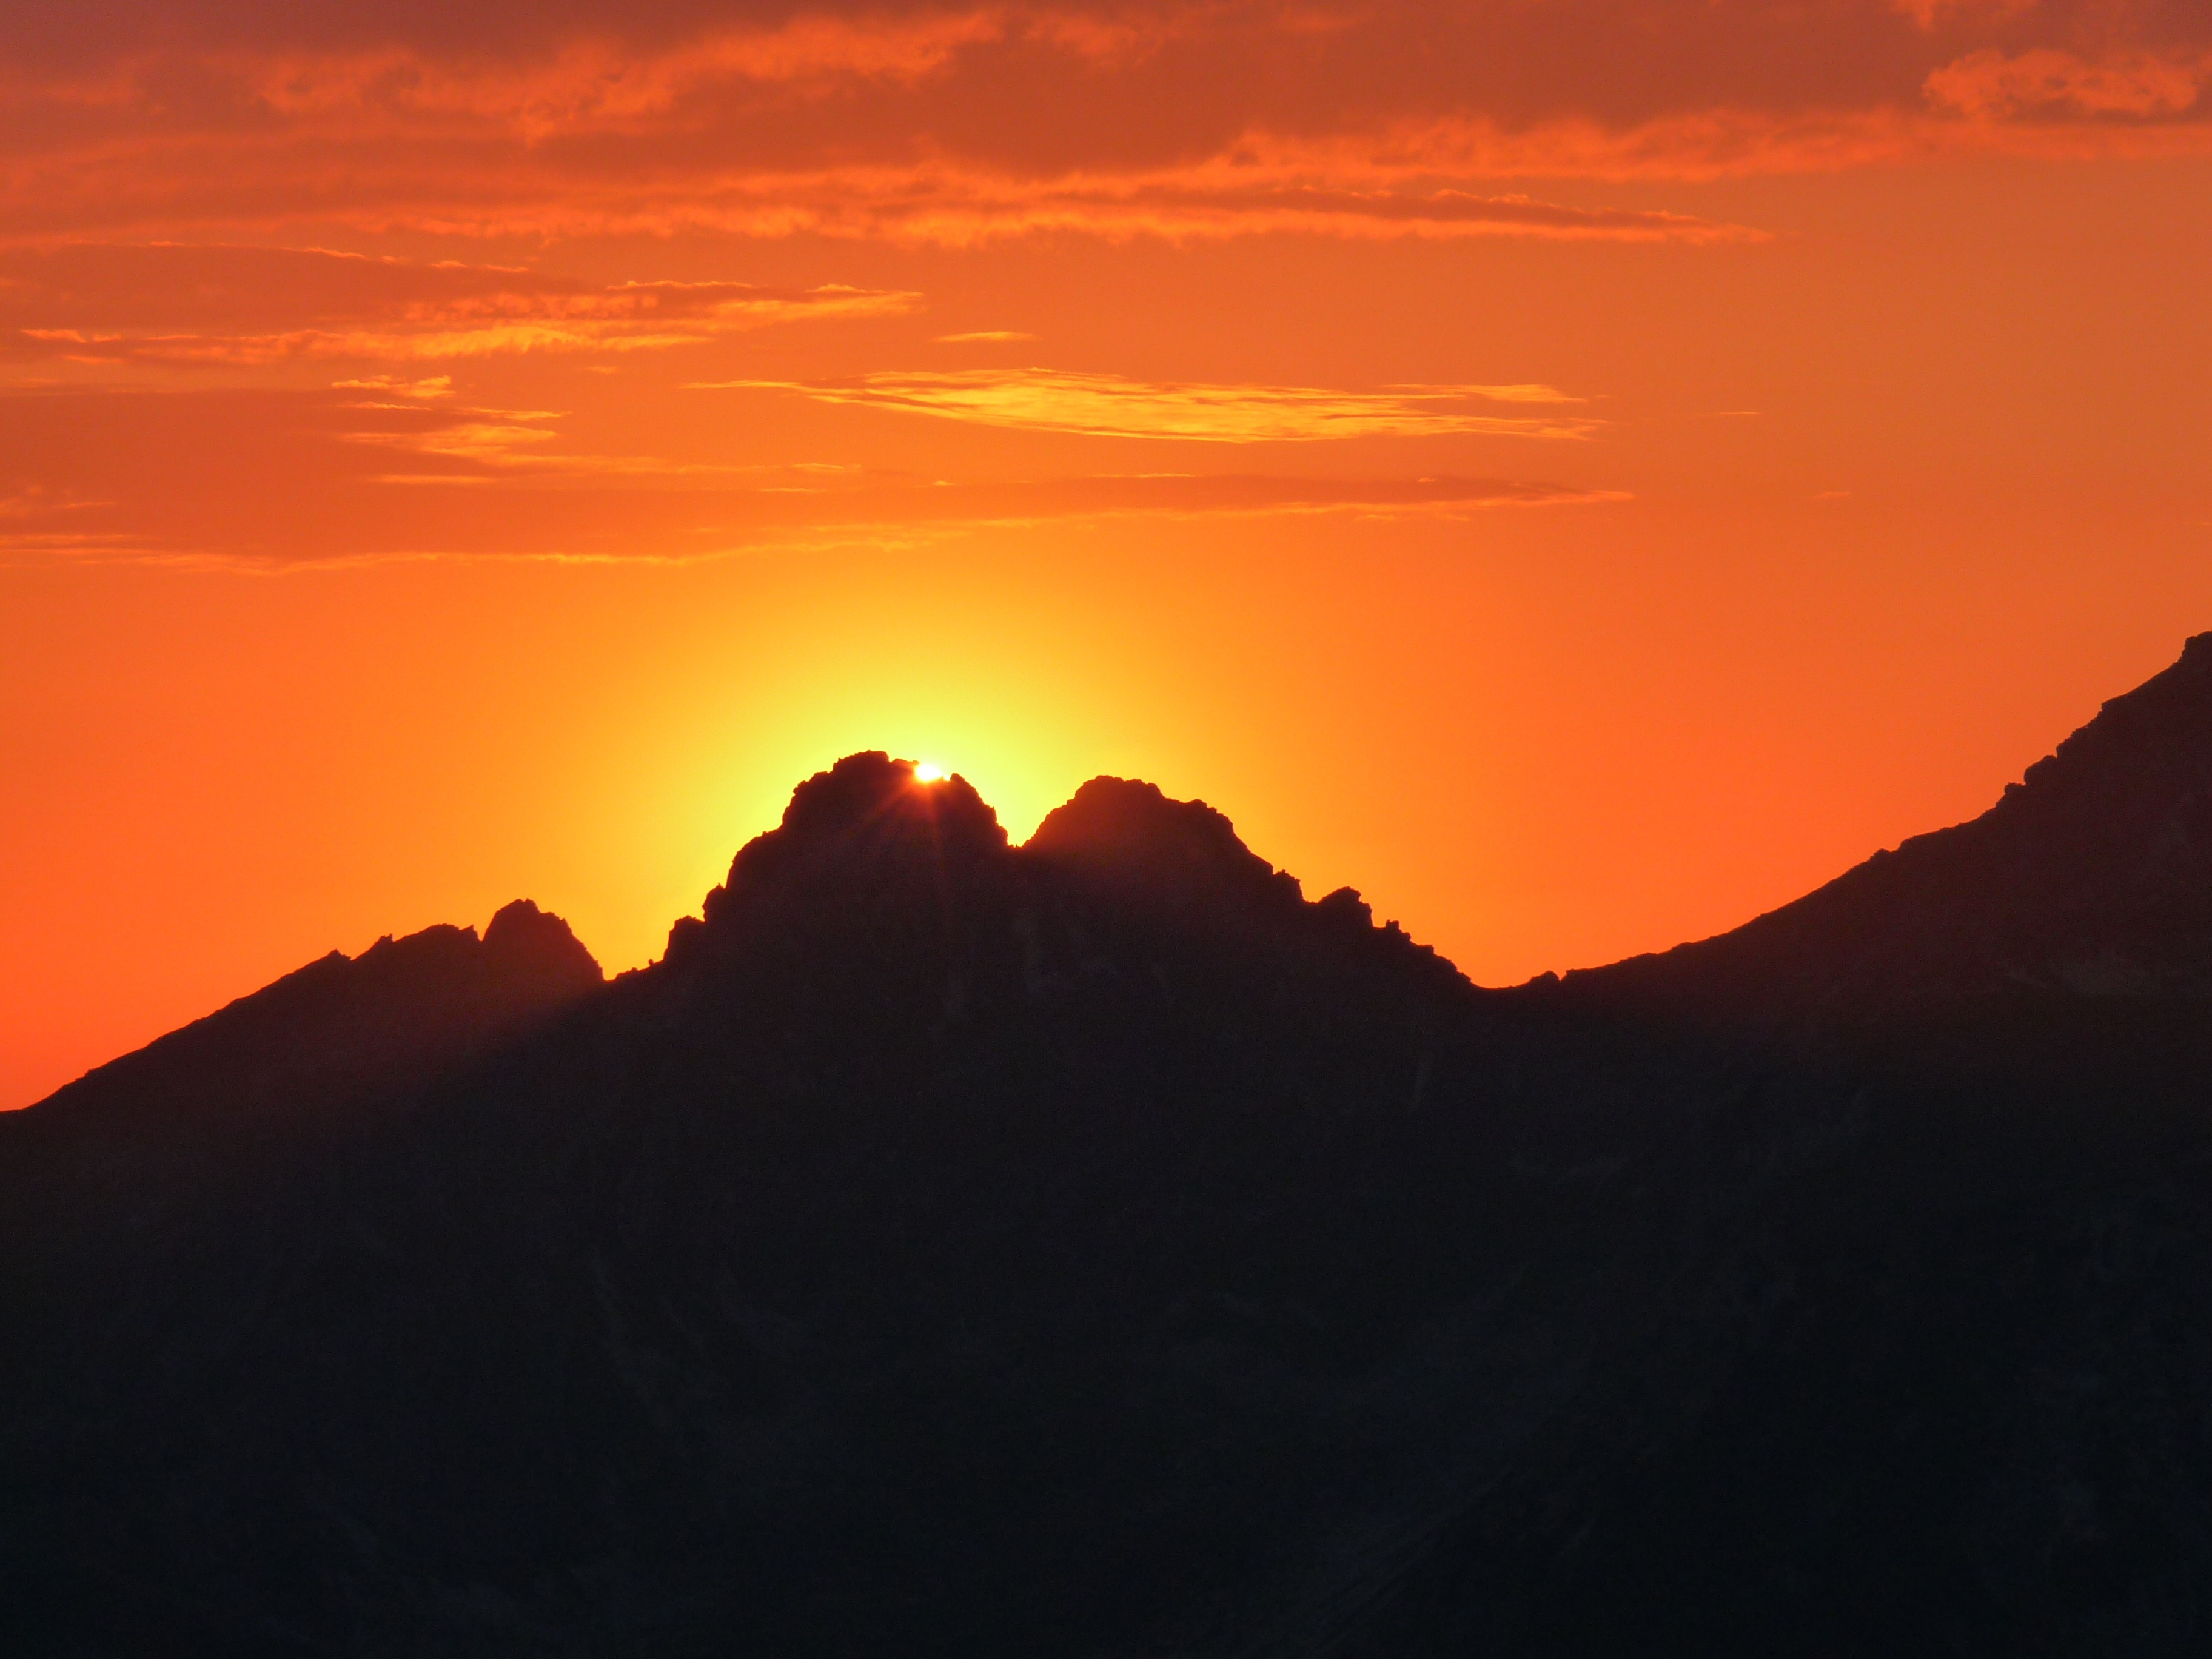
landscape, nature, horizon, mountain, sun, sunrise, sunset, morning, hill, dawn, dusk, alpine, mountains, abendstimmung, afterglow, landform, mountainous landforms, red sky at morning